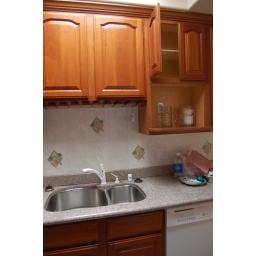
DISHWASHER!!!! also look at the wine glass holder thing over the sink